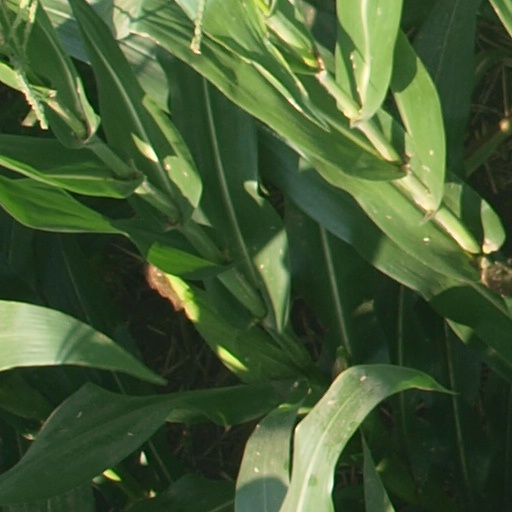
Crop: maize; corn